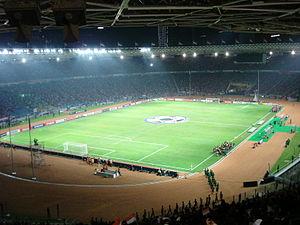
Le stade Gelora Bung Karno officiellement Stadion Utama Gelora Bung Karno, est un stade omnisports situé à Gelora, Tanah Abang, dans le centre de Jakarta en Indonésie. Il peut accueillir jusqu'à 88 306 place assises. Le stade fait partie du Gelora Bung Karno Sports Complex, un complexe sportif.